Comité de vigilance des intellectuels antifascistes

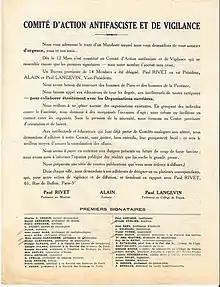
Manifesto of the Comité de vigilance des intellectuels antifascistes

The Watchfulness Committee of Antifascist Intellectuals ("Comité de vigilance des intellectuels antifascistes", CVIA) was a French socialist organization created in March 1934, in the wake of the February 6, 1934 riots organized by far right leagues, which had led to the fall of the second "Cartel des gauches" (Left-Wing Coalition) government. Founded by Pierre Gérôme, philosopher Alain, physicist Paul Langevin and ethnologist Paul Rivet, it edited a newsletter, "Vigilance", and boasted more than 6,000 members at the end of 1934.